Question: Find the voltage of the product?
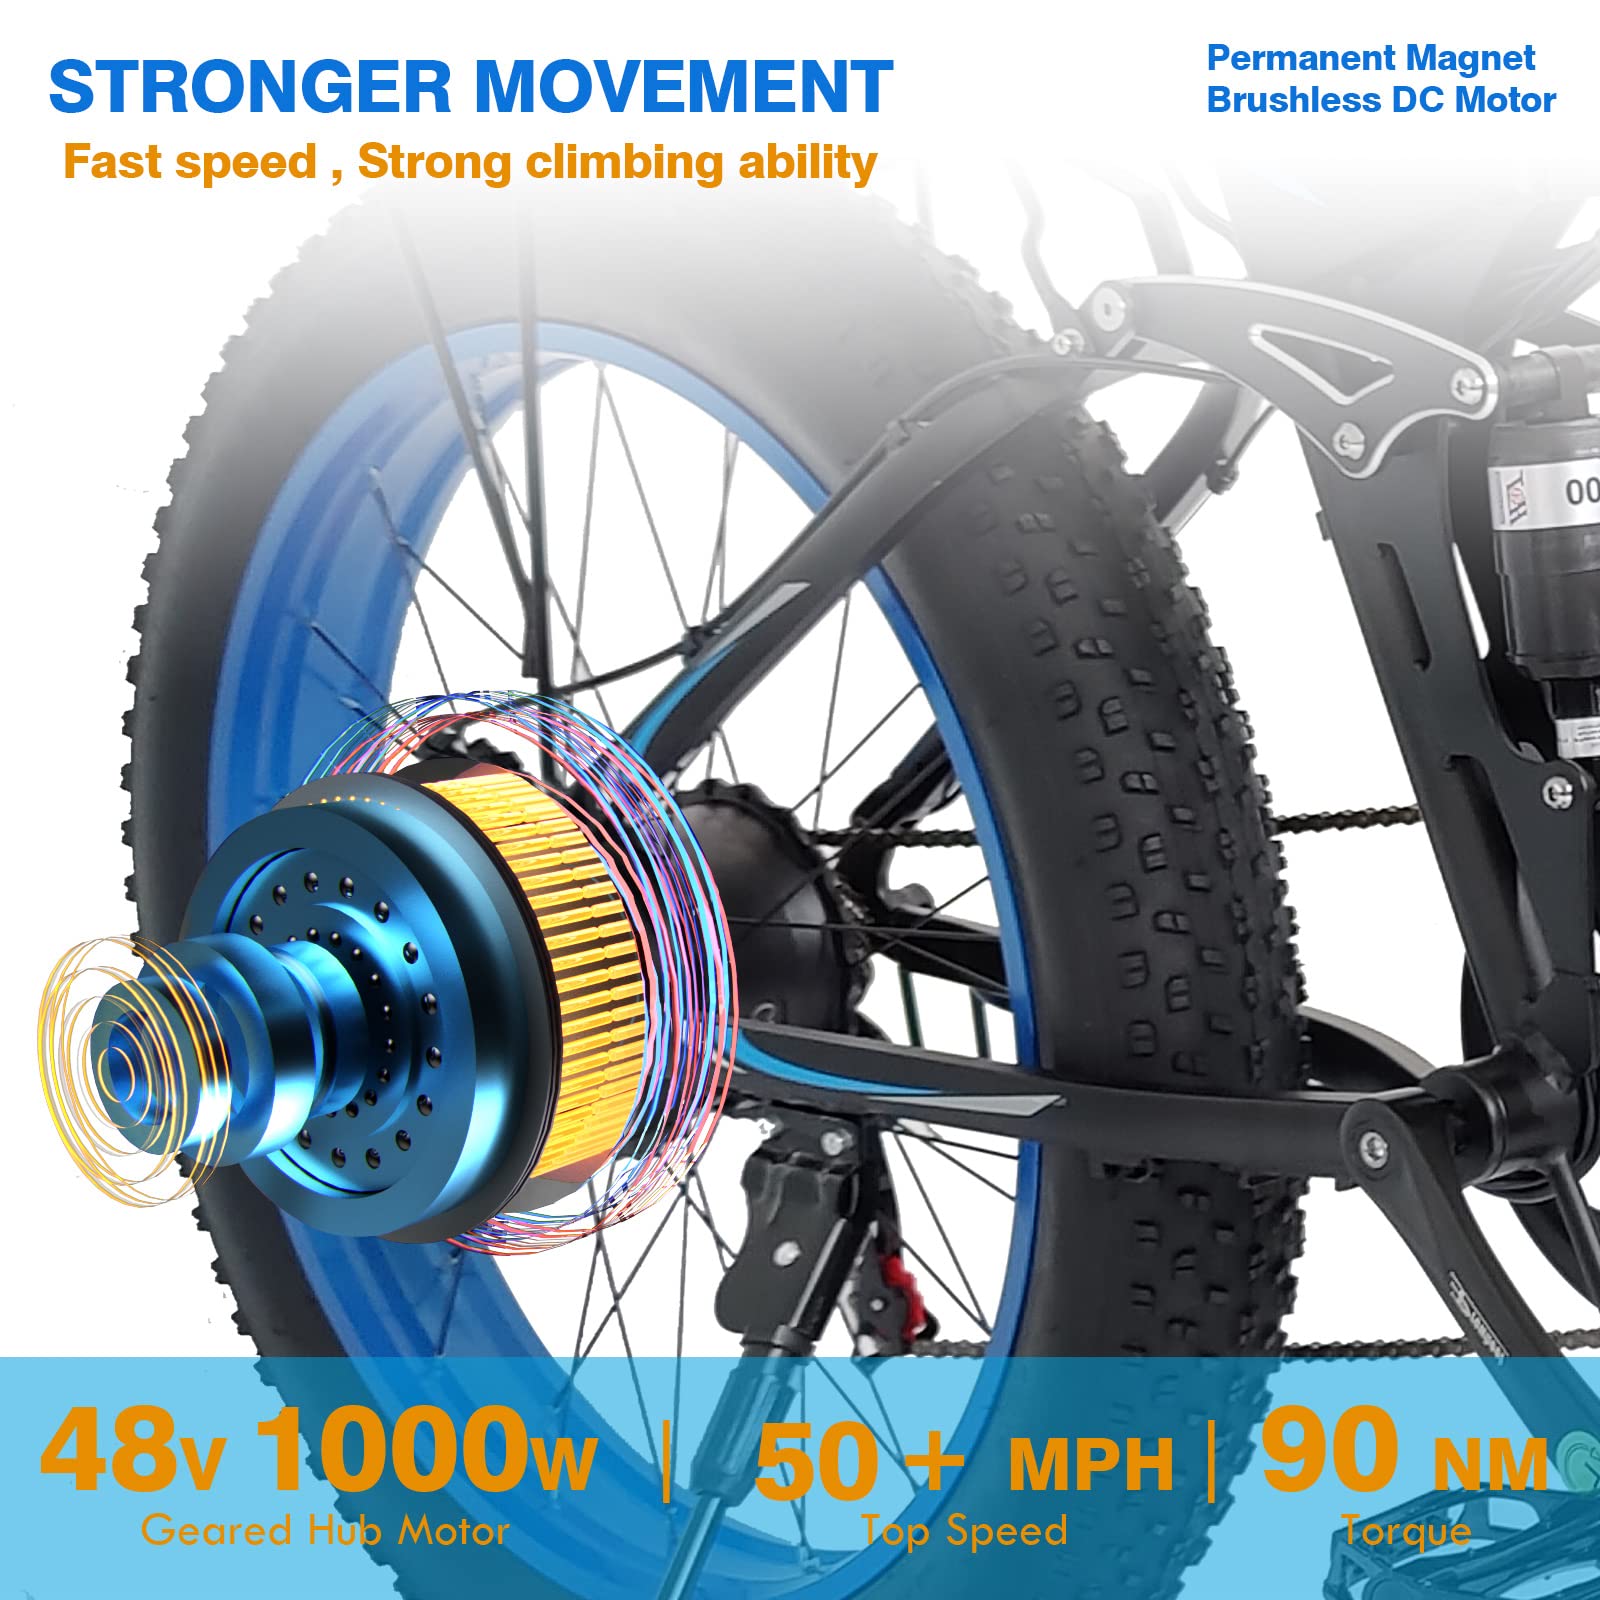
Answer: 48.0 volt